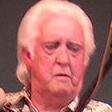
Age: 70